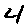
Label: 4